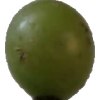
Label: grape